Schitt's Creek season 2

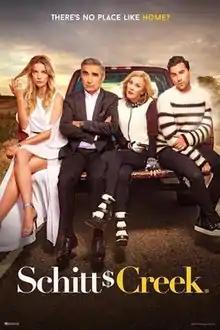
Promotional poster

The second season of "Schitt's Creek" a Canadian television sitcom created by Daniel Levy and father Eugene Levy premiered on January 12, 2016, and concluded on March 29, 2016, on CBC Television. The season aired 13 episodes and saw the return of the characters Johnny Rose, Moira Rose, David Rose & Alexis Rose. The season was once again produced by Not a Real Company Productions.